Rampart (fortification)

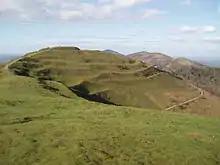
The multiple ramparts of the British Camp hillfort in Herefordshire

In fortification architecture, a rampart is a length of embankment or wall forming part of the defensive boundary of a castle, hillfort, settlement or other fortified site. It is usually broad-topped and made of excavated earth and/or masonry.